Symbols of the Rurikids

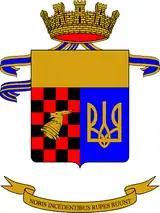
Coat of arms of the third artillery regiment of the Italian armed forces

The trident of Vladimir is present on the coats of arms of all the armed forces of Italy which fought on the territory of Ukraine during the Second World War.